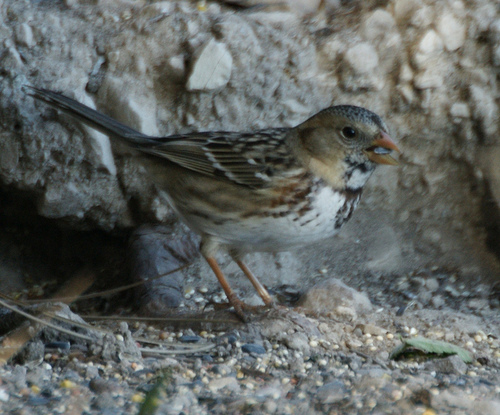
this little bird has a white belly, speckled breast, and white wingbars.
tiny bird with twig like yellow feet, off white, grey, and black feathers and a short neck.
this is a bird with a white belly, brown and grey wings and a pointy beak.
this bird has a speckled belly and breast with a short pointy bill.
this smaller bird has a white breast and brown wingsa small bird, with a white belly and throat, a black spotted crown, and a small beak.
this bird has wings that are brown and has a white belly
this bird is brown with black and white and has a very short beak.
bird with a white belly and breast with black spotting, and brown colored wings and head.
this bird has wings that are brown and has a white belly
Species: Harris Sparrow